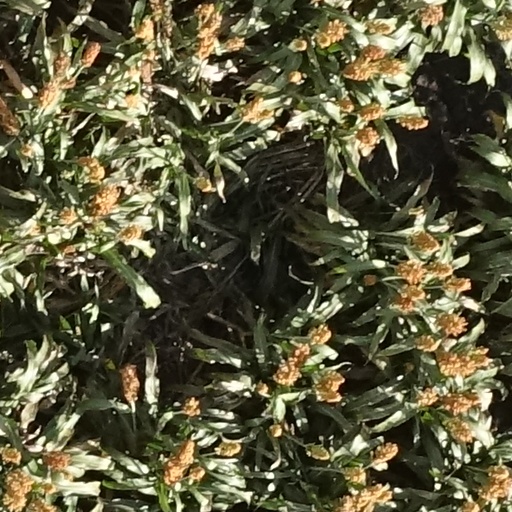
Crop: sorghum